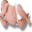
Label: baby